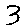
Label: 3